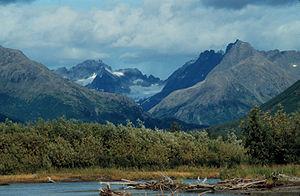
La toundra des hautes-terres de Béringie ou toundra des hautes-terres béringiennes est une écorégion terrestre nord-américaine du type toundra du World Wildlife Fund
Togiak est une ville d'Alaska aux États-Unis dans la Région de recensement de Dillingham. En 2010, il y avait 817 habitants.